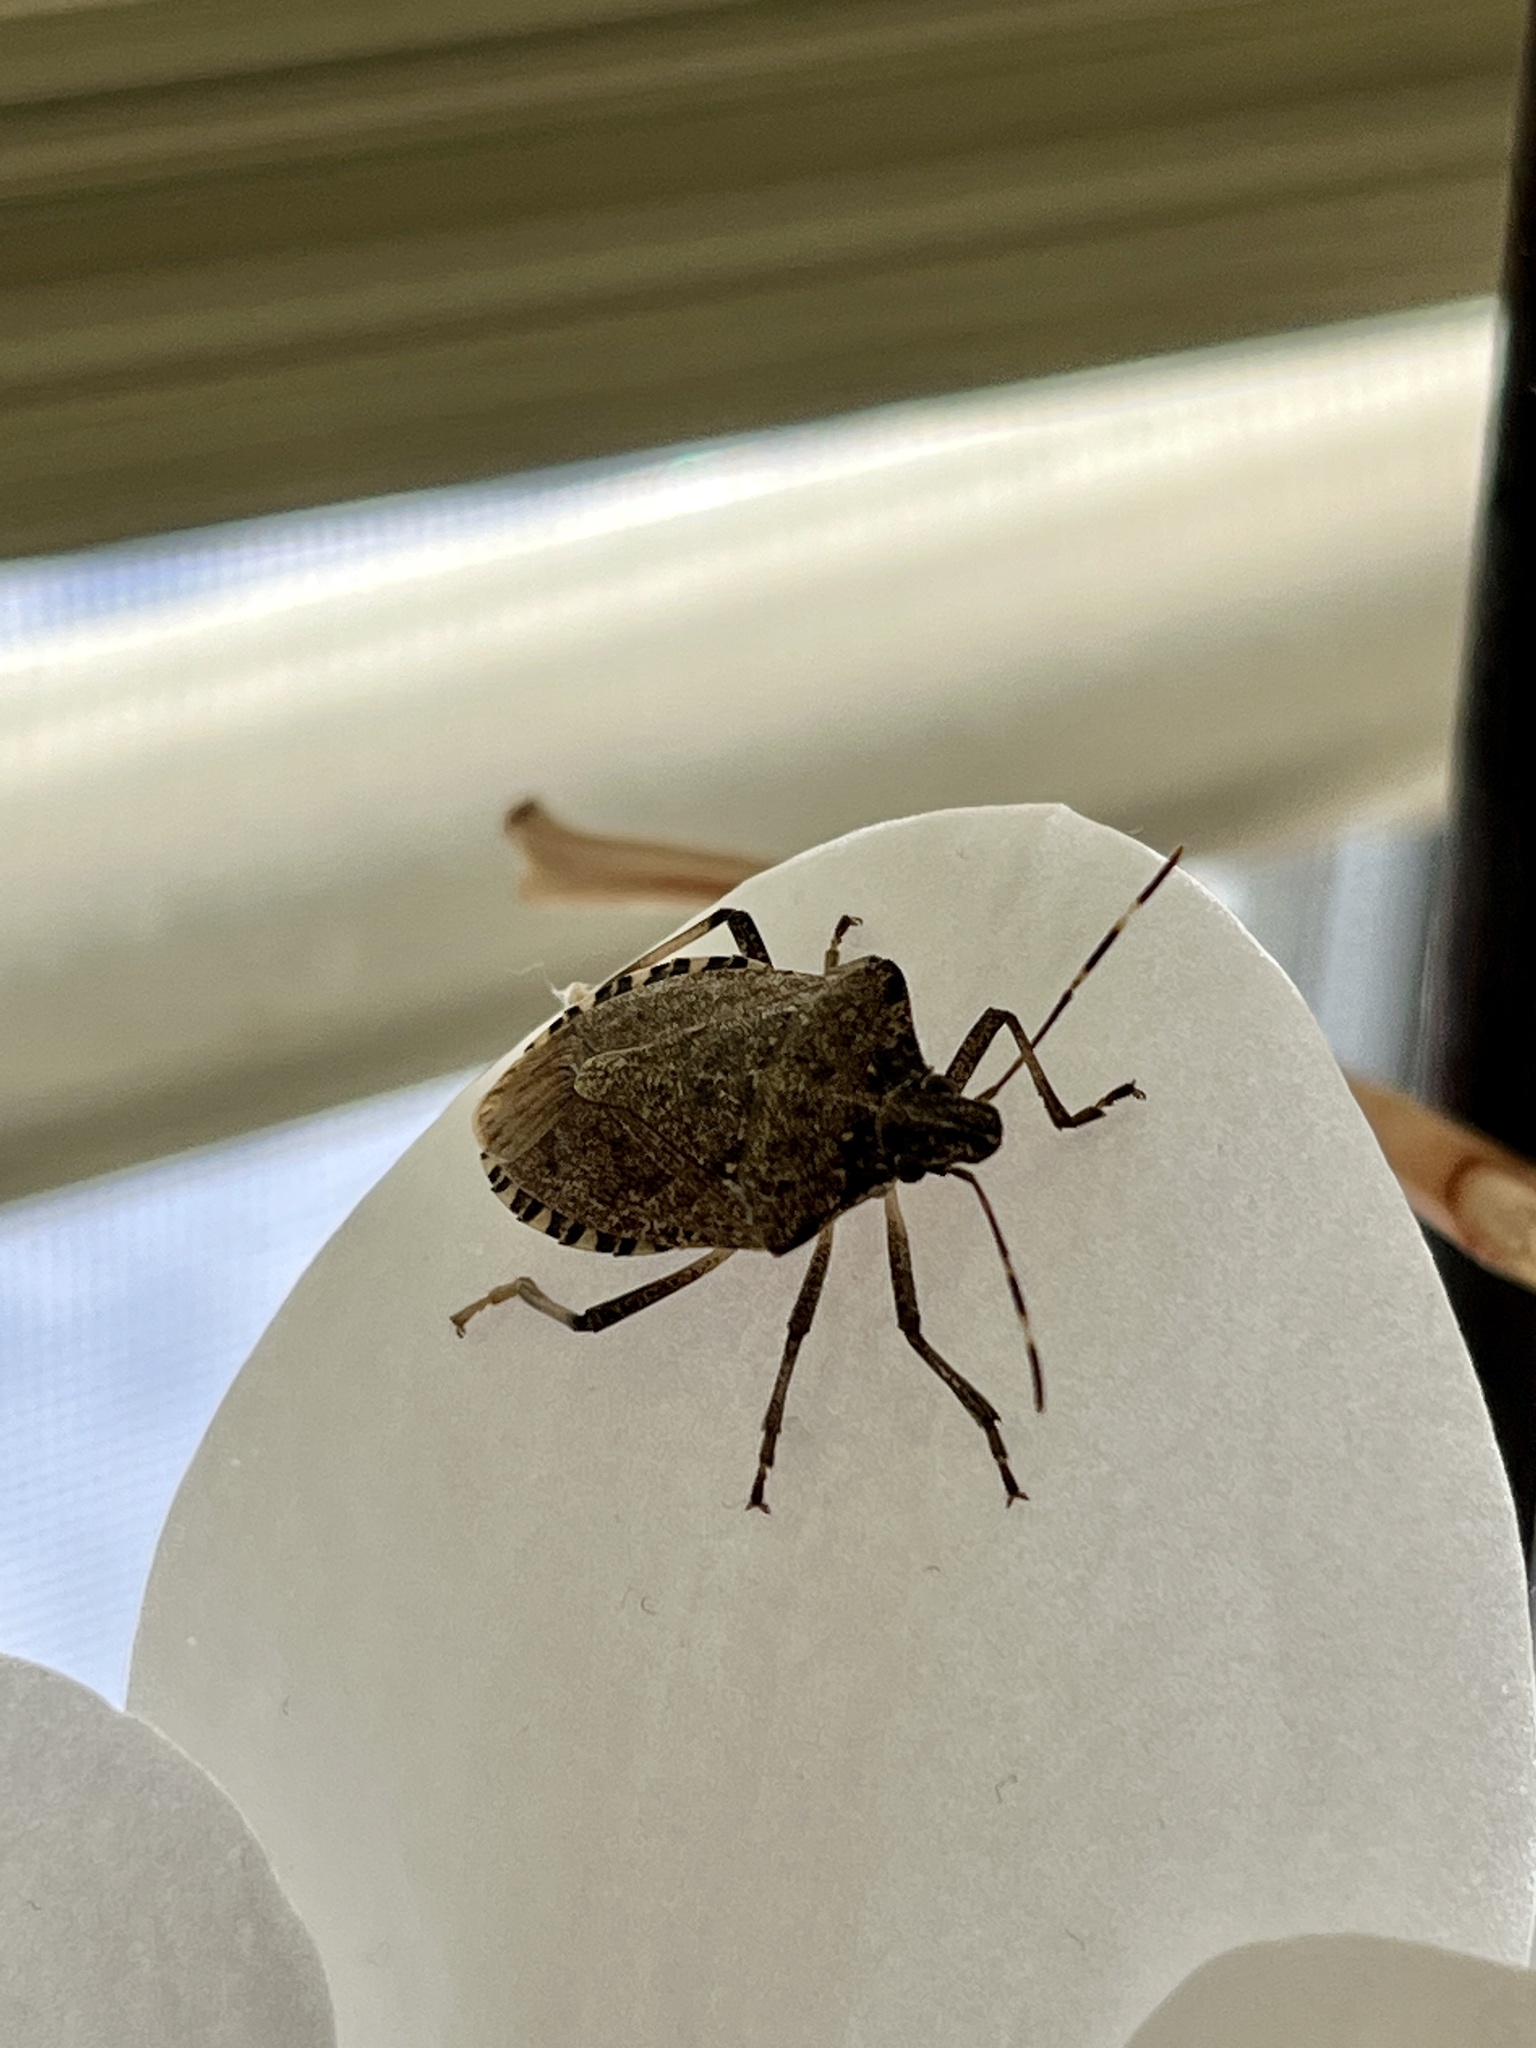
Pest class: stink_bug